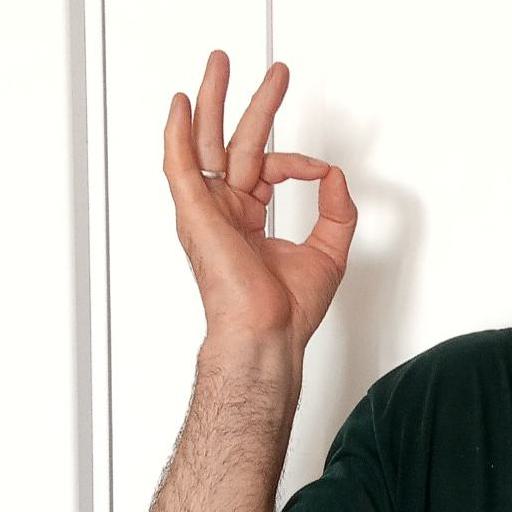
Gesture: ok